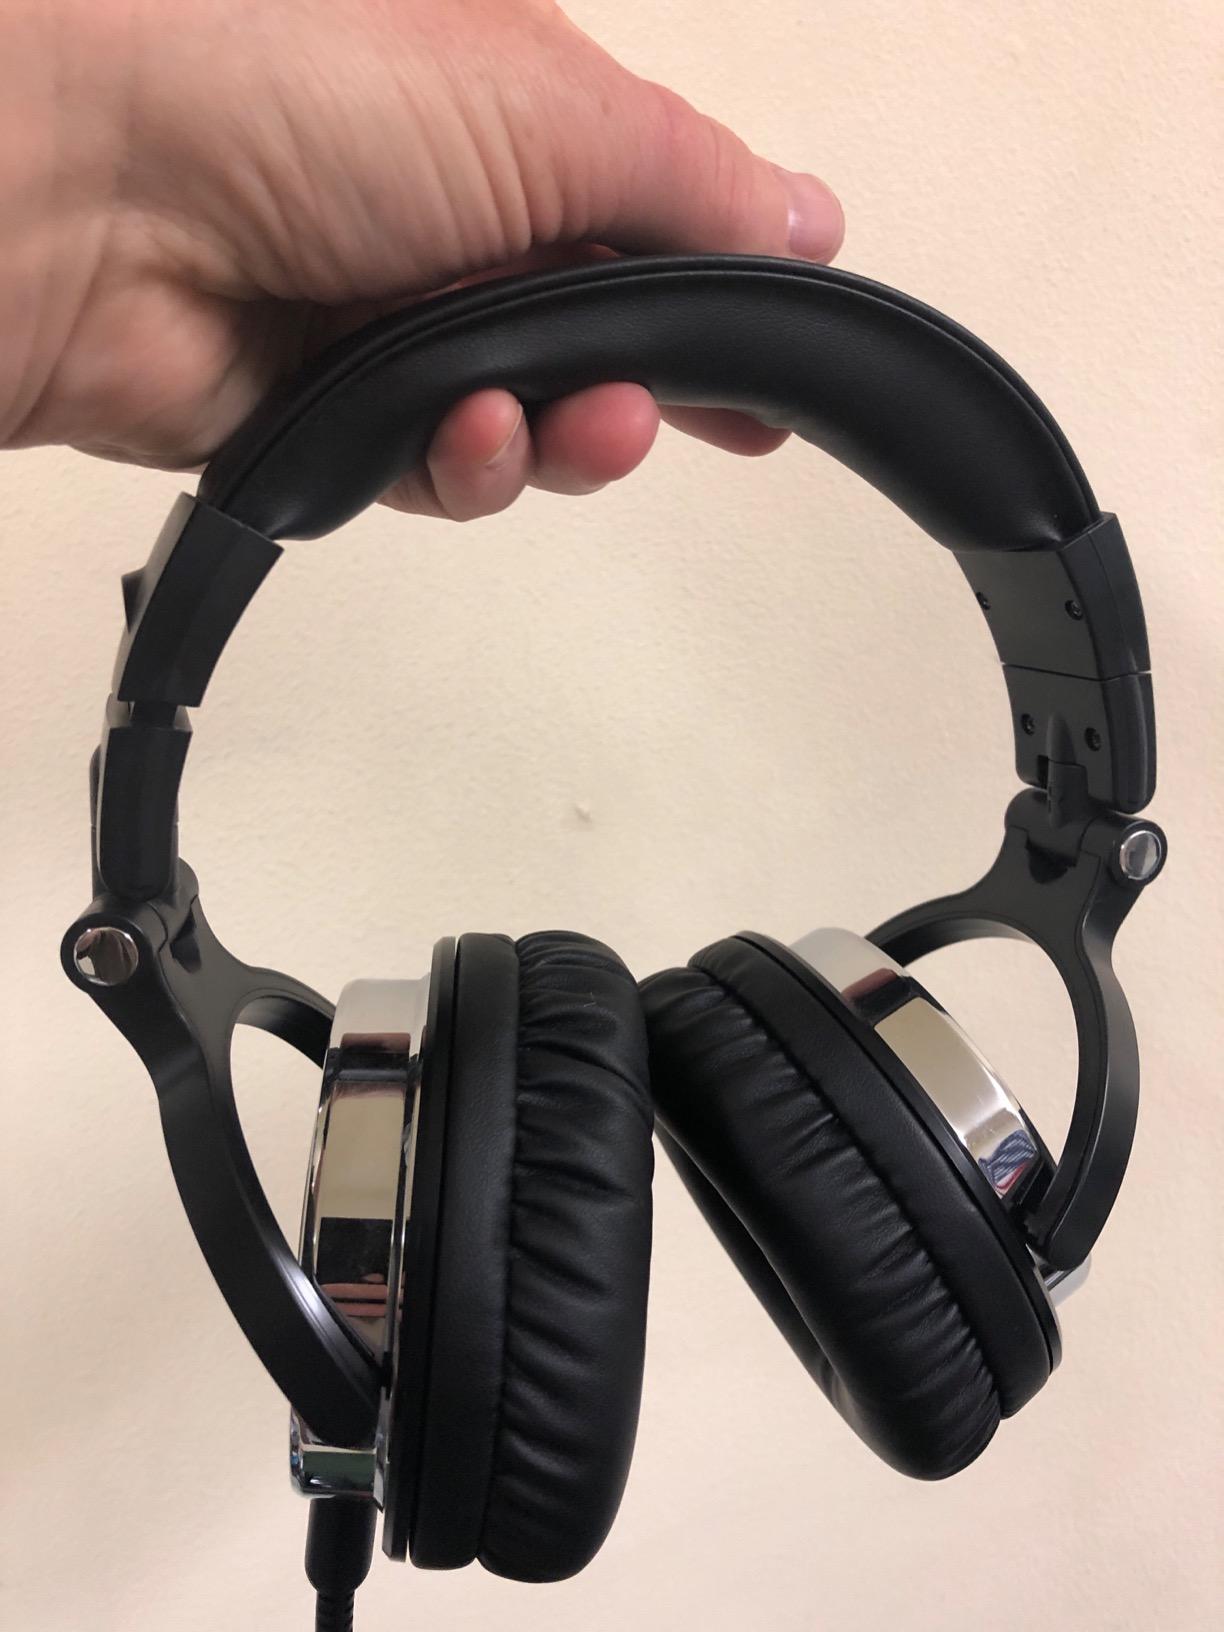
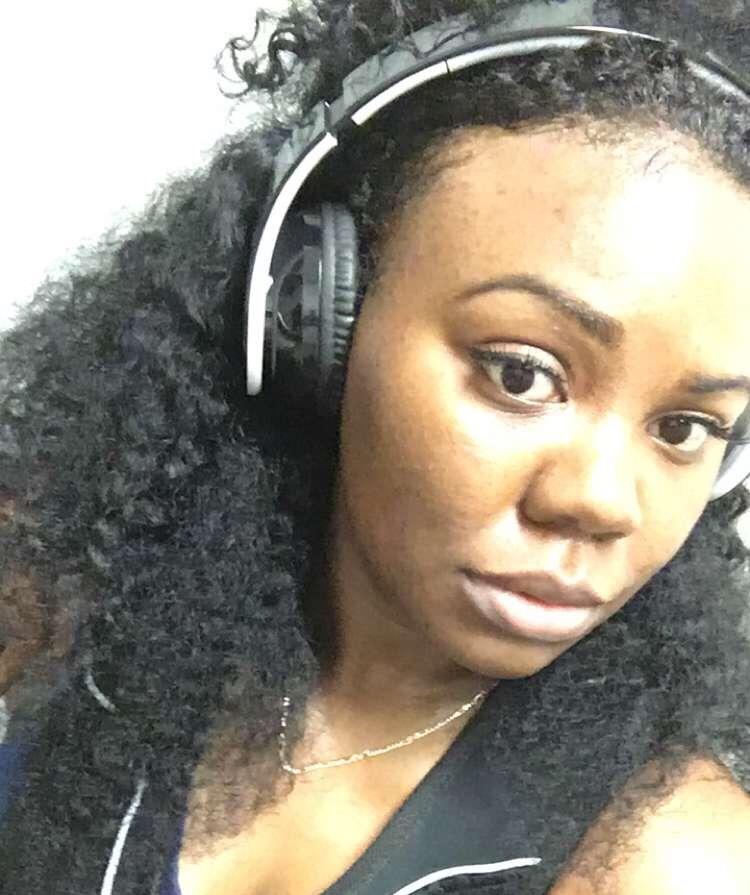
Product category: headphones
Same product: no